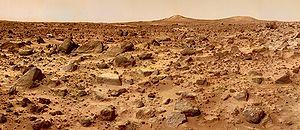
L'histoire de la Terre couvre approximativement 4,5 milliards d'années, depuis la formation de la Terre à partir de la nébuleuse solaire jusqu'à l'époque actuelle.
La palagonite est un mélange de minéraux produits par l'altération, en interaction avec l'eau, de matériaux volcaniques vitreux de nature basaltique. La couleur, généralement jaunâtre à brunâtre, peut varier du vert au gris. Des argiles et des zéolites sont les principaux composants de la palagonite.
Mars Pathfinder est une sonde spatiale de type atterrisseur, développée par l'agence spatiale américaine, la NASA, qui s'est posée sur le sol de la planète Mars le 4 juillet 1997 à Ares Vallis, dans la région de Chryse Planitia. L'engin spatial principal est avant tout un démonstrateur technologique à bas coût qui permet de valider le recours à une nouvelle technique d'atterrissage en douceur sur Mars utilisant des coussins gonflables et utilise pour la première fois sur Mars un petit robot mobile, Sojourner.